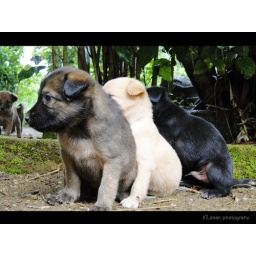
Guess the black one disgaree with this whole standing in a line thing :P